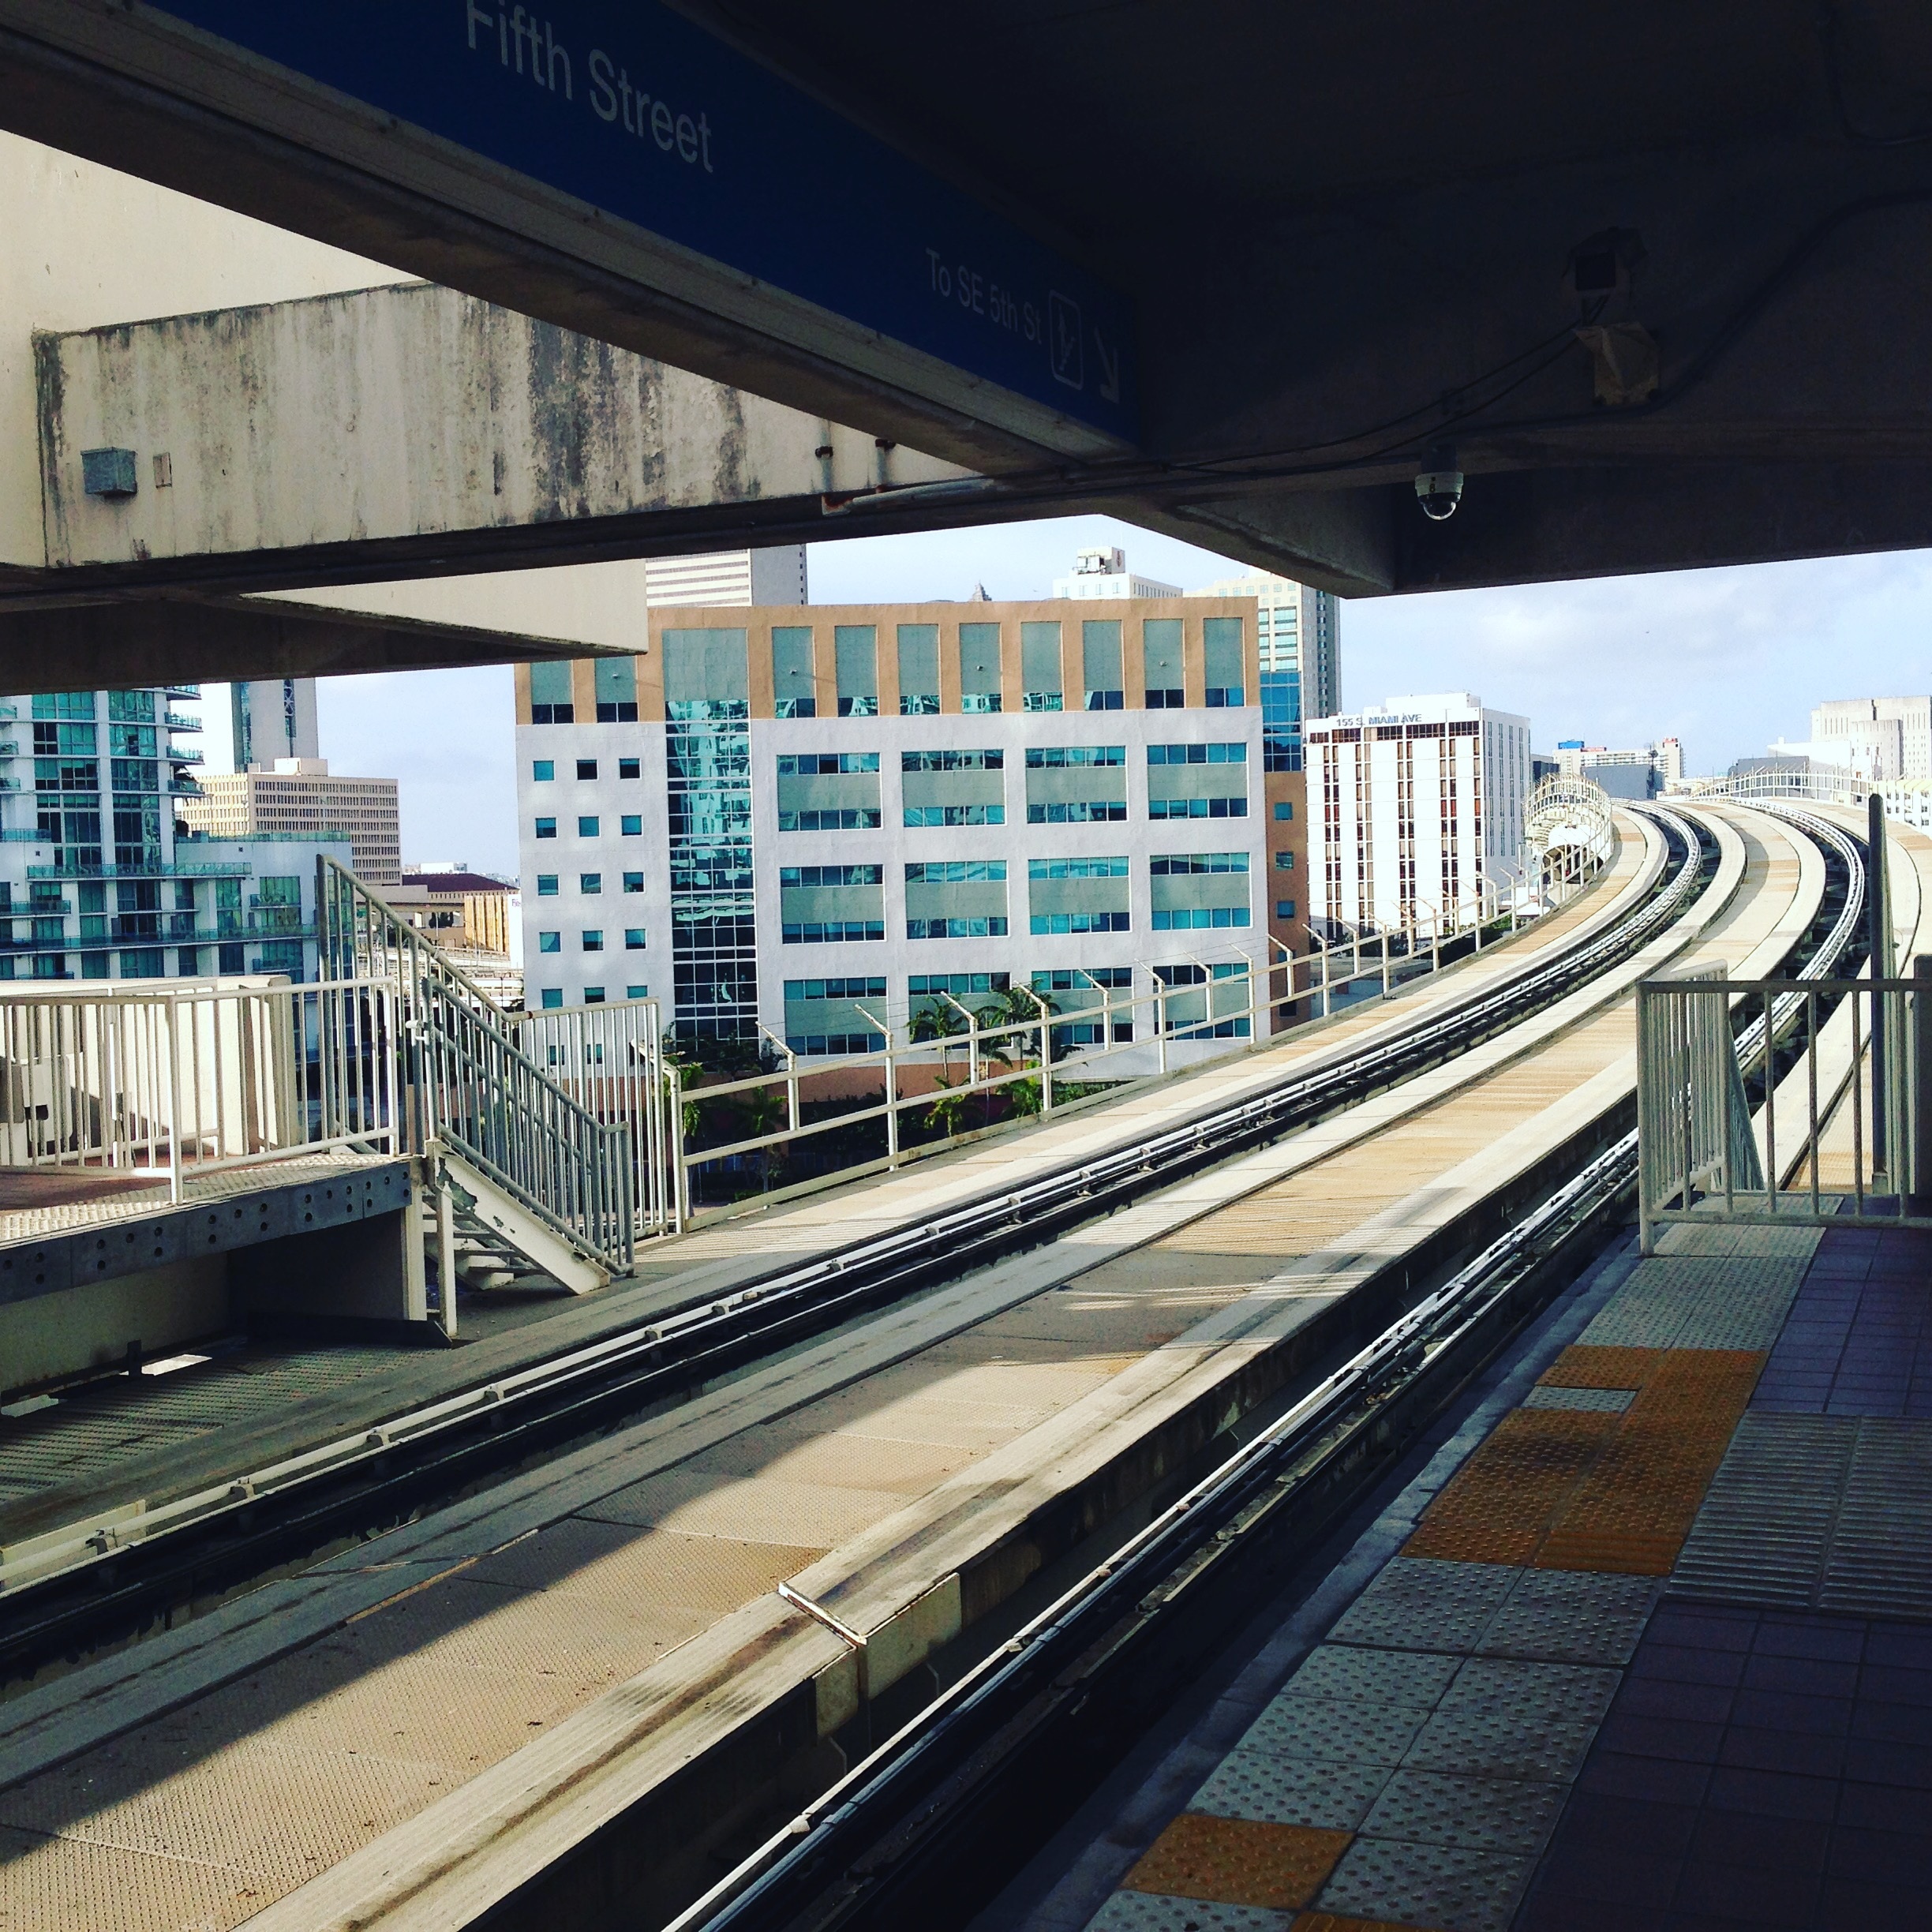
architecture, urban, train, overpass, metro, transport, vehicle, train station, public transport, metro station, buildings, miami, monorail, passenger, rail transport, metropolitan area, rapid transit